NAM (video game)

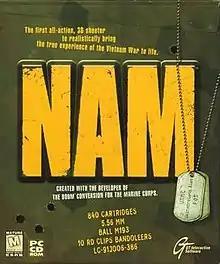
North American cover art

NAM, sold under the name Napalm in Walmart retail outlets, is a first-person shooter set during the Vietnam War. It was developed for MS-DOS by TNT Team and published by GT Interactive in 1998. A direct sequel, "World War II GI", was released in 1999.